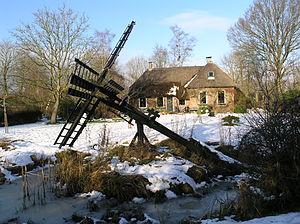
Cet article recense les moulins à vent de la province d'Overijssel, aux Pays-Bas.